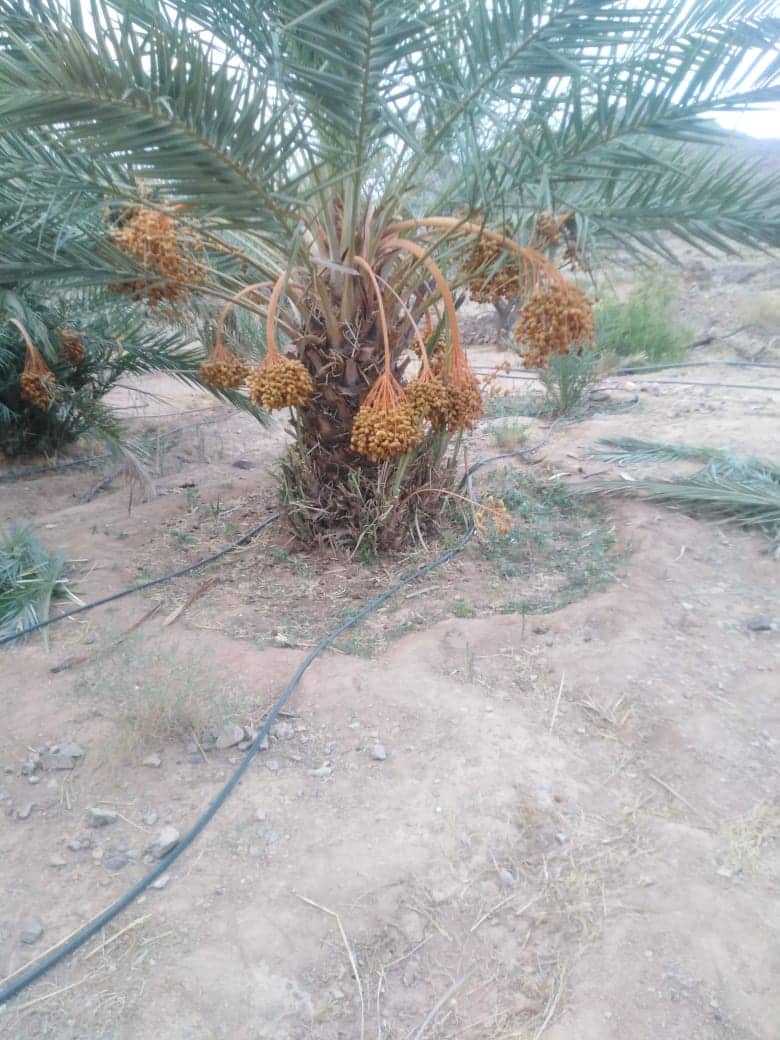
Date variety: Boufagous